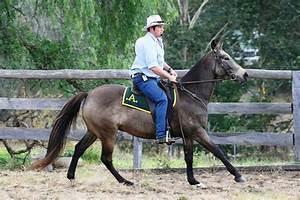
horse